Impalement (heraldry)

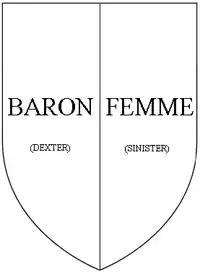
Impalement in heraldry: on the dexter side of the escutcheon, the position of greatest honour, are placed the arms of the husband ("baron"), with the paternal arms of the wife ("femme") on the sinister.

Impalement is a heraldic practice in which two coats of arms are combined in one shield to denote a union. The impaled shield is bisected "in pale", that is by a vertical line, with each half of the shield displaying one coat of arms. Most often the practice is used to denote the union of a husband and wife in marriage, but impalement is also used to display unions with an ecclesiastical office, academic position, government office, or mystical union.